Joseph Simmons (guitarist)

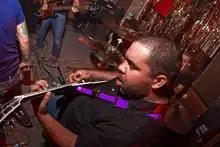
Simmons performing with As Friends Rust at the band's first reunion show on August 15, 2008, at The Atlantic in Gainesville, Florida.

Salem toured with The Bled and The Hope Conspiracy in March 2004, and with Running from Dharma and Believe in Toledo in April 2004, including a performance at Henderfest in Lewisburg, Pennsylvania. Simmons was, however, unable to tour during this time and was replaced temporarily by David McNally. With Simmons available again, Salem continued touring with From First to Last, Underoath, Sincebyman, Name Taken, Scatter the Ashes and The Bled April–May 2004, including a performance at A Day in the Park Festival in Poughkeepsie, New York, and with Autopilot Off, Riddlin' Kids, Jersey, A Second Chance May–June 2004. This was followed by a tour with Further Seems Forever, Brandtson and The Kicks, spanning August–September 2004.